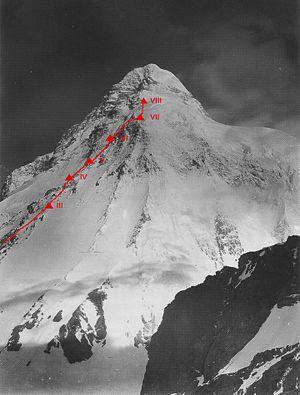
L’expédition américaine au K2 de 1953 est une expédition alpine au K2, la deuxième montagne la plus haute de la planète. Il s'agit de la cinquième expédition à tenter l'ascension du K2 et la première depuis la fin de la Seconde Guerre mondiale. Conduite par Charles Houston, une équipe composée principalement d'alpinistes américains tente l'ascension par l'arête sud-est dans un style qui était exceptionnellement léger pour l'époque. L'équipe atteint l'altitude de 7 750 m mais elle se retrouve bloquée par une tempête dans le dernier camp, où un membre de l'expédition, Art Gilkey, tombe gravement malade. Une retraite désespérée en direction du camp de base s'ensuit, au cours de laquelle tous les grimpeurs manquent de se tuer dans une chute arrêtée in extremis par Pete Schoening, Gilkey décèdera par la suite apparemment dans une avalanche. Les membres de cette expédition ont été largement félicités pour le courage qu'ils ont démontré dans leur tentative de sauver Gilkey et pour l'esprit d'équipe et les liens d'amitié qui en ont découlé.